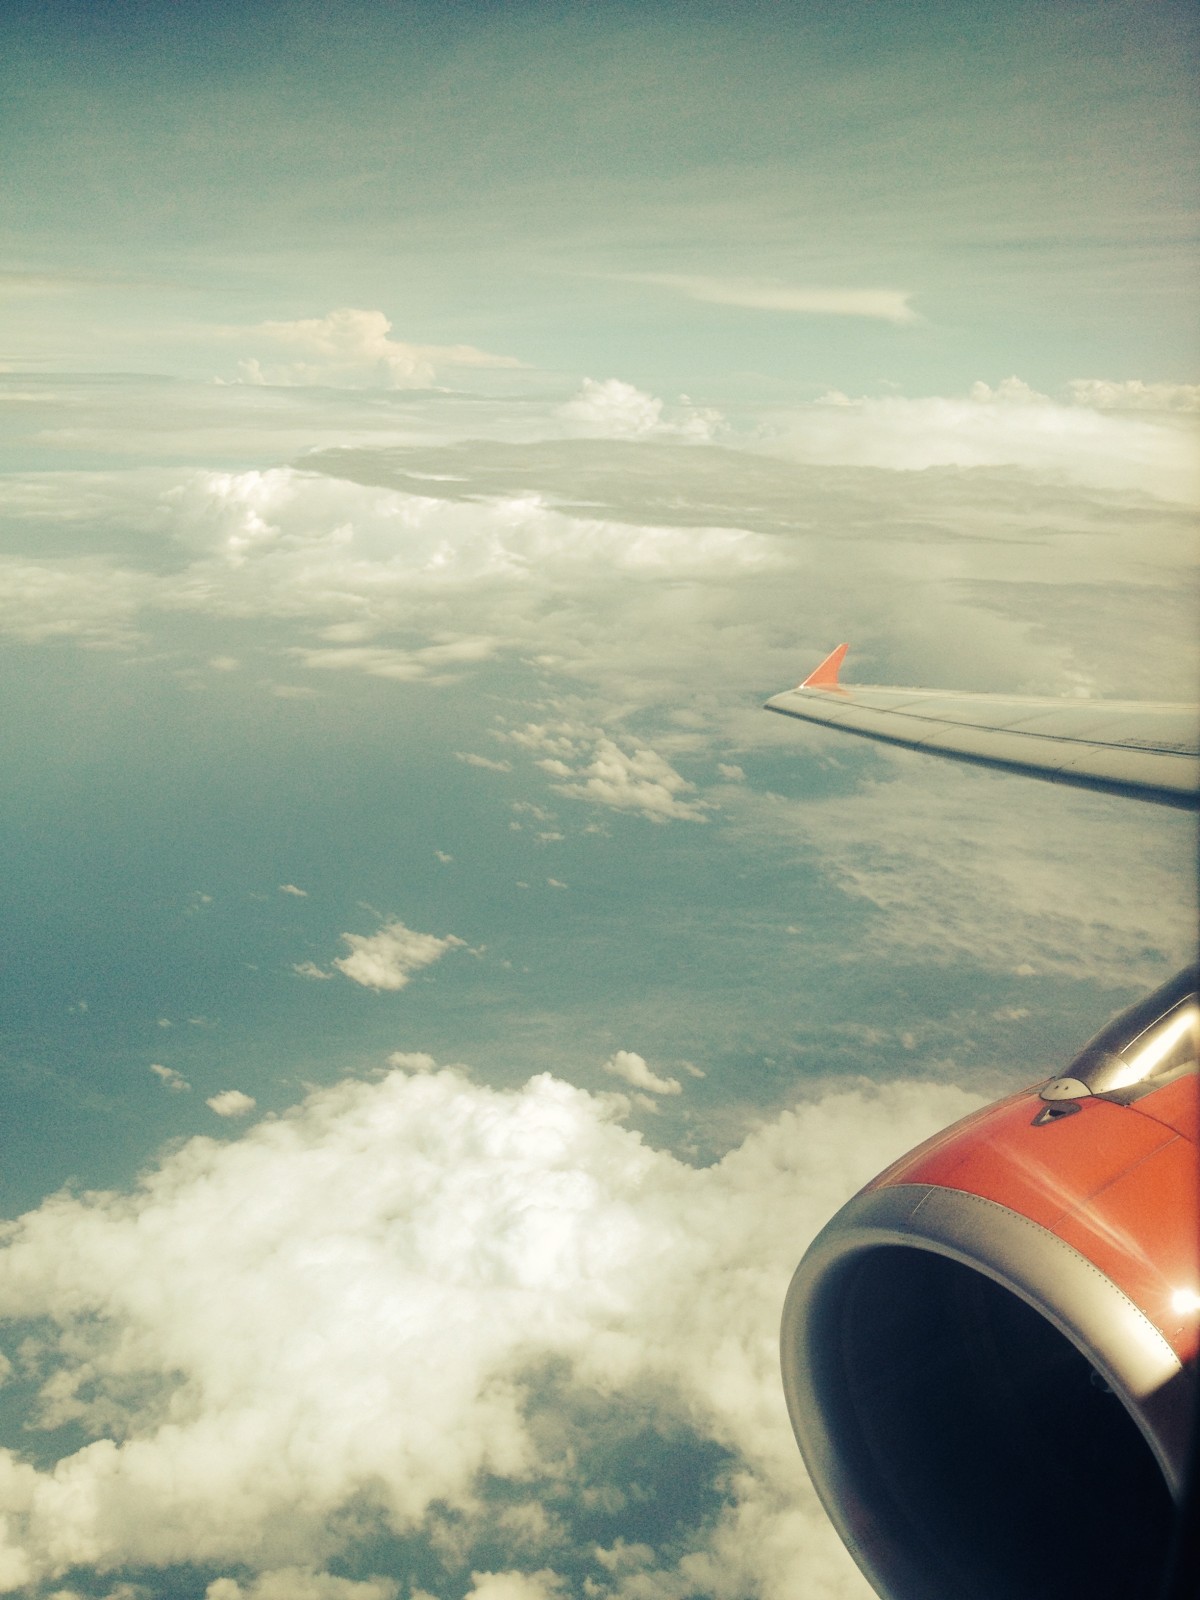
Tags: horizon, wing, cloud, sky, sunlight, wave, airplane, aircraft, reflection, vehicle, aviation, flight, meteorological phenomenon, air travel